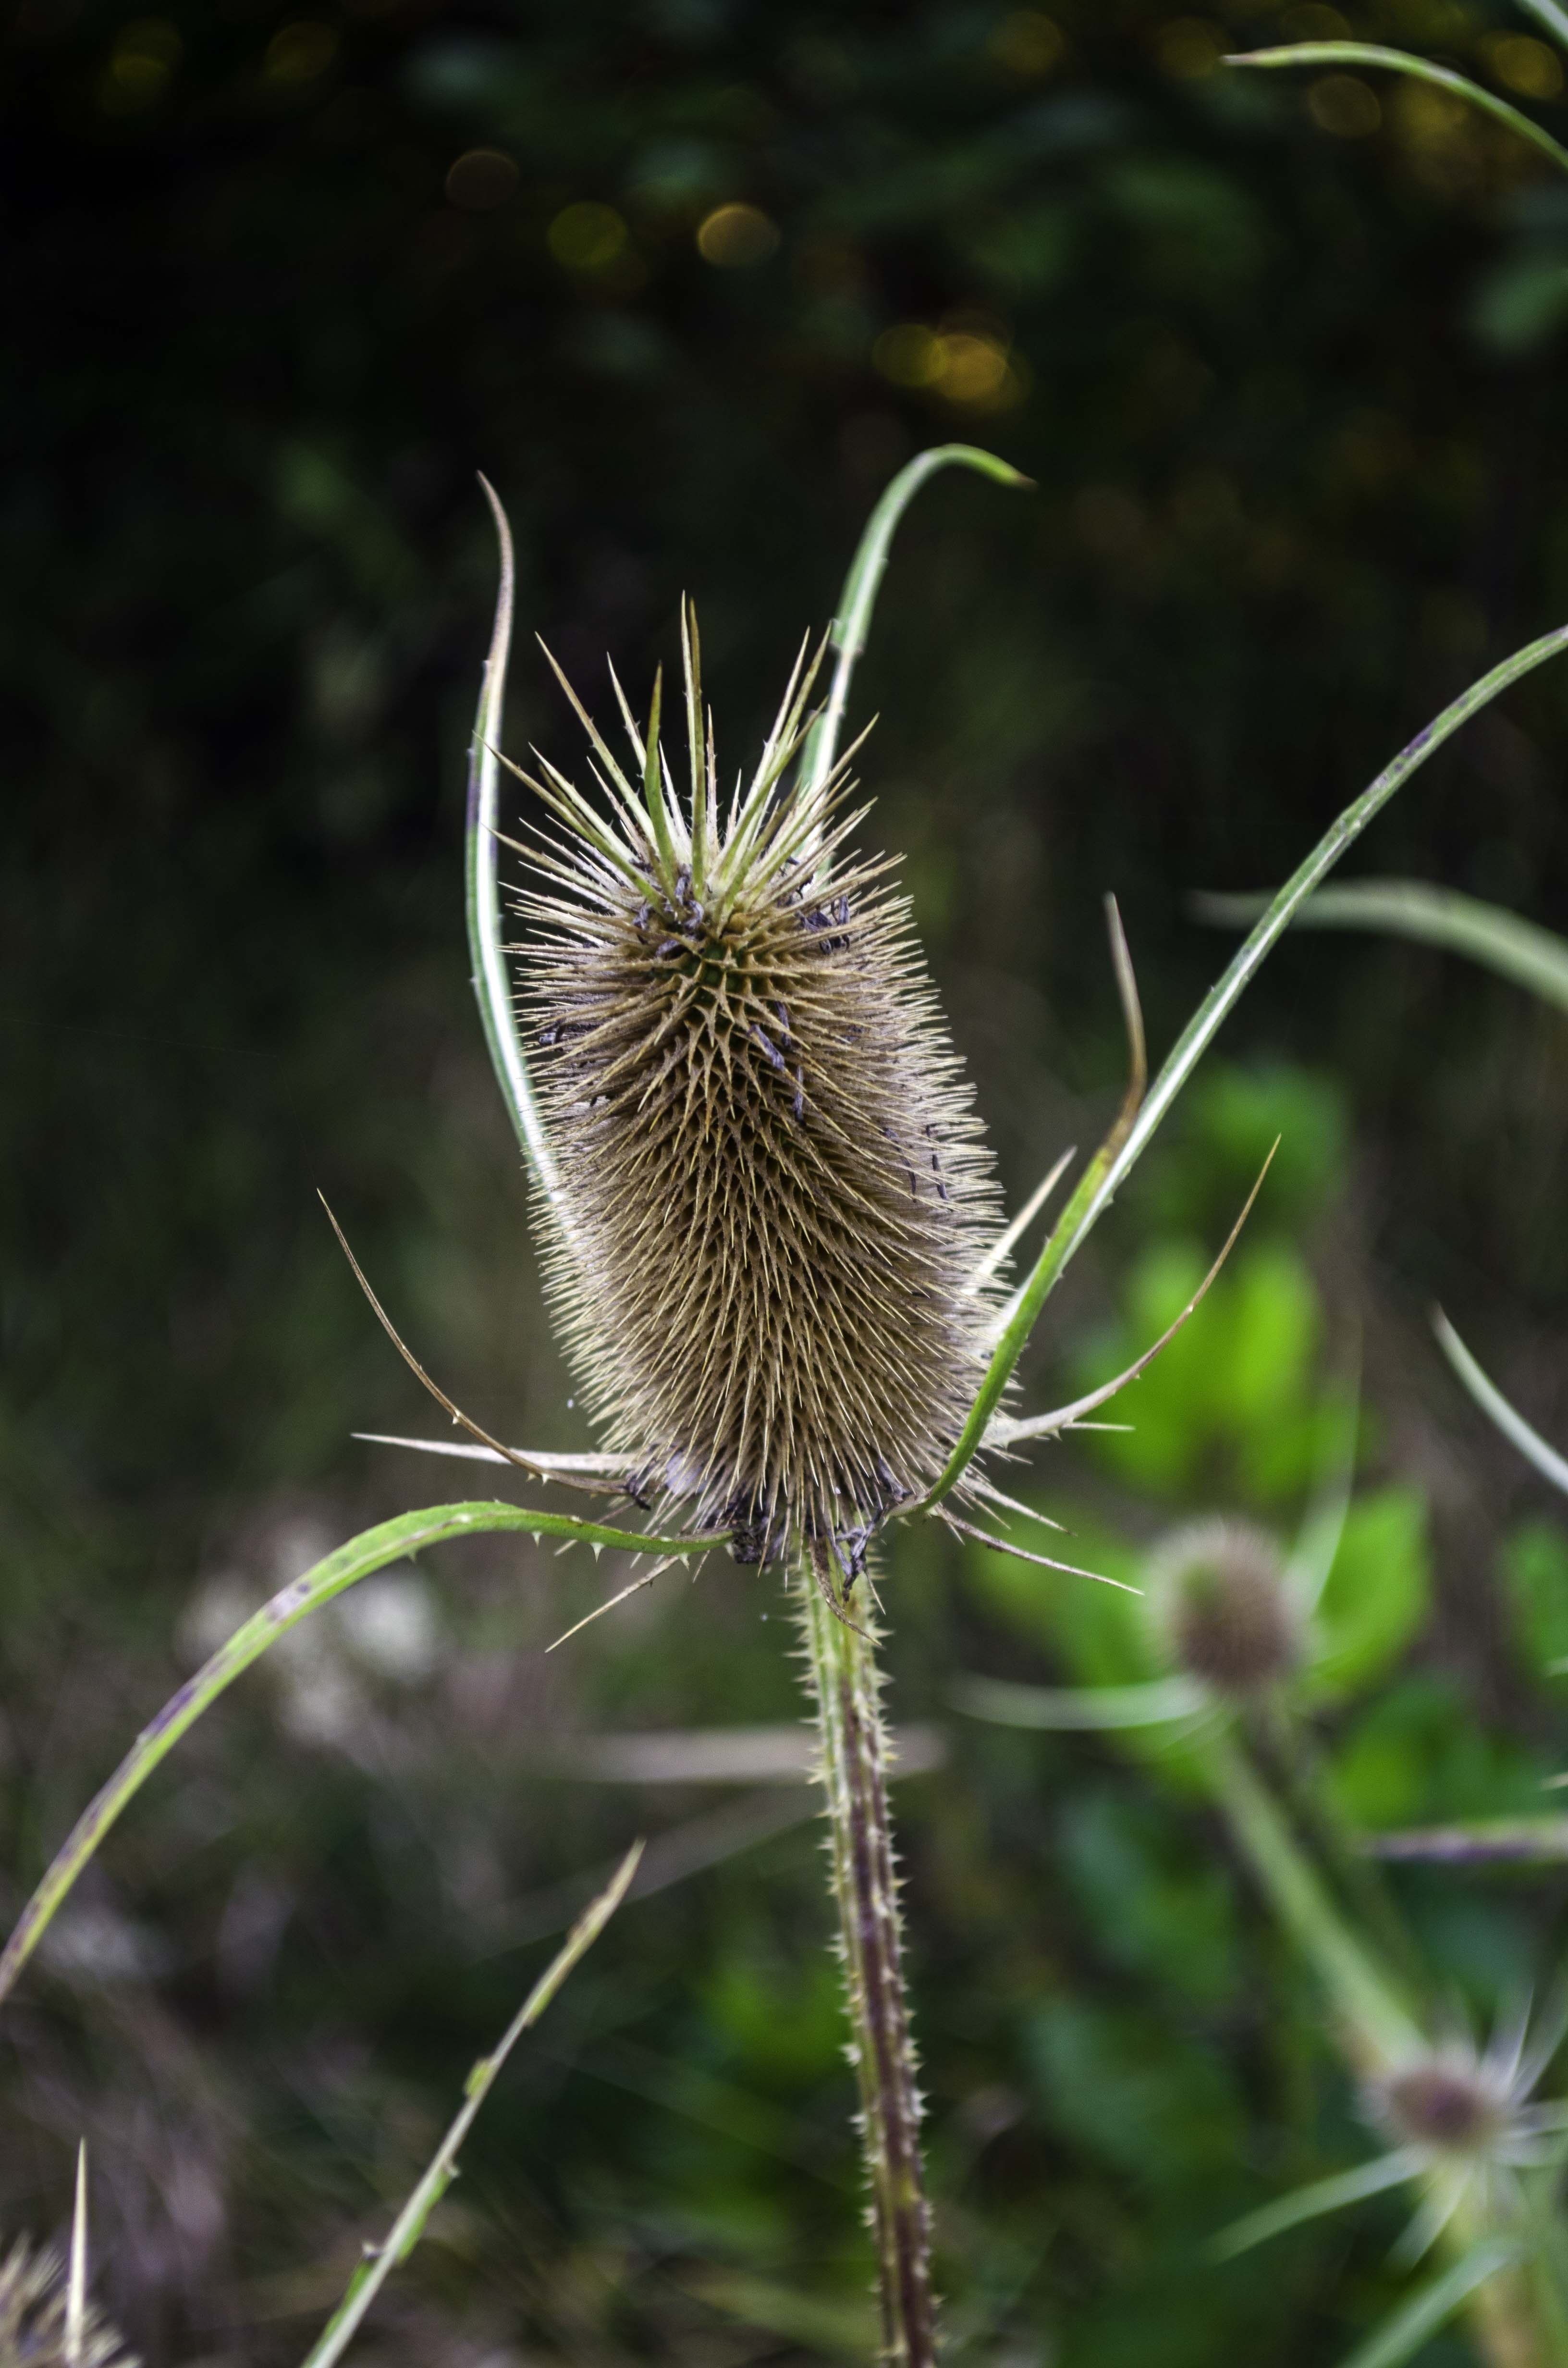
nature, grass, plant, prairie, flower, macro, autumn, botany, garden, flora, wildflower, bright, thistle, bud, macro photography, barb, flowering plant, daisy family, grass family, plant stem, land plant, thorns spines and prickles